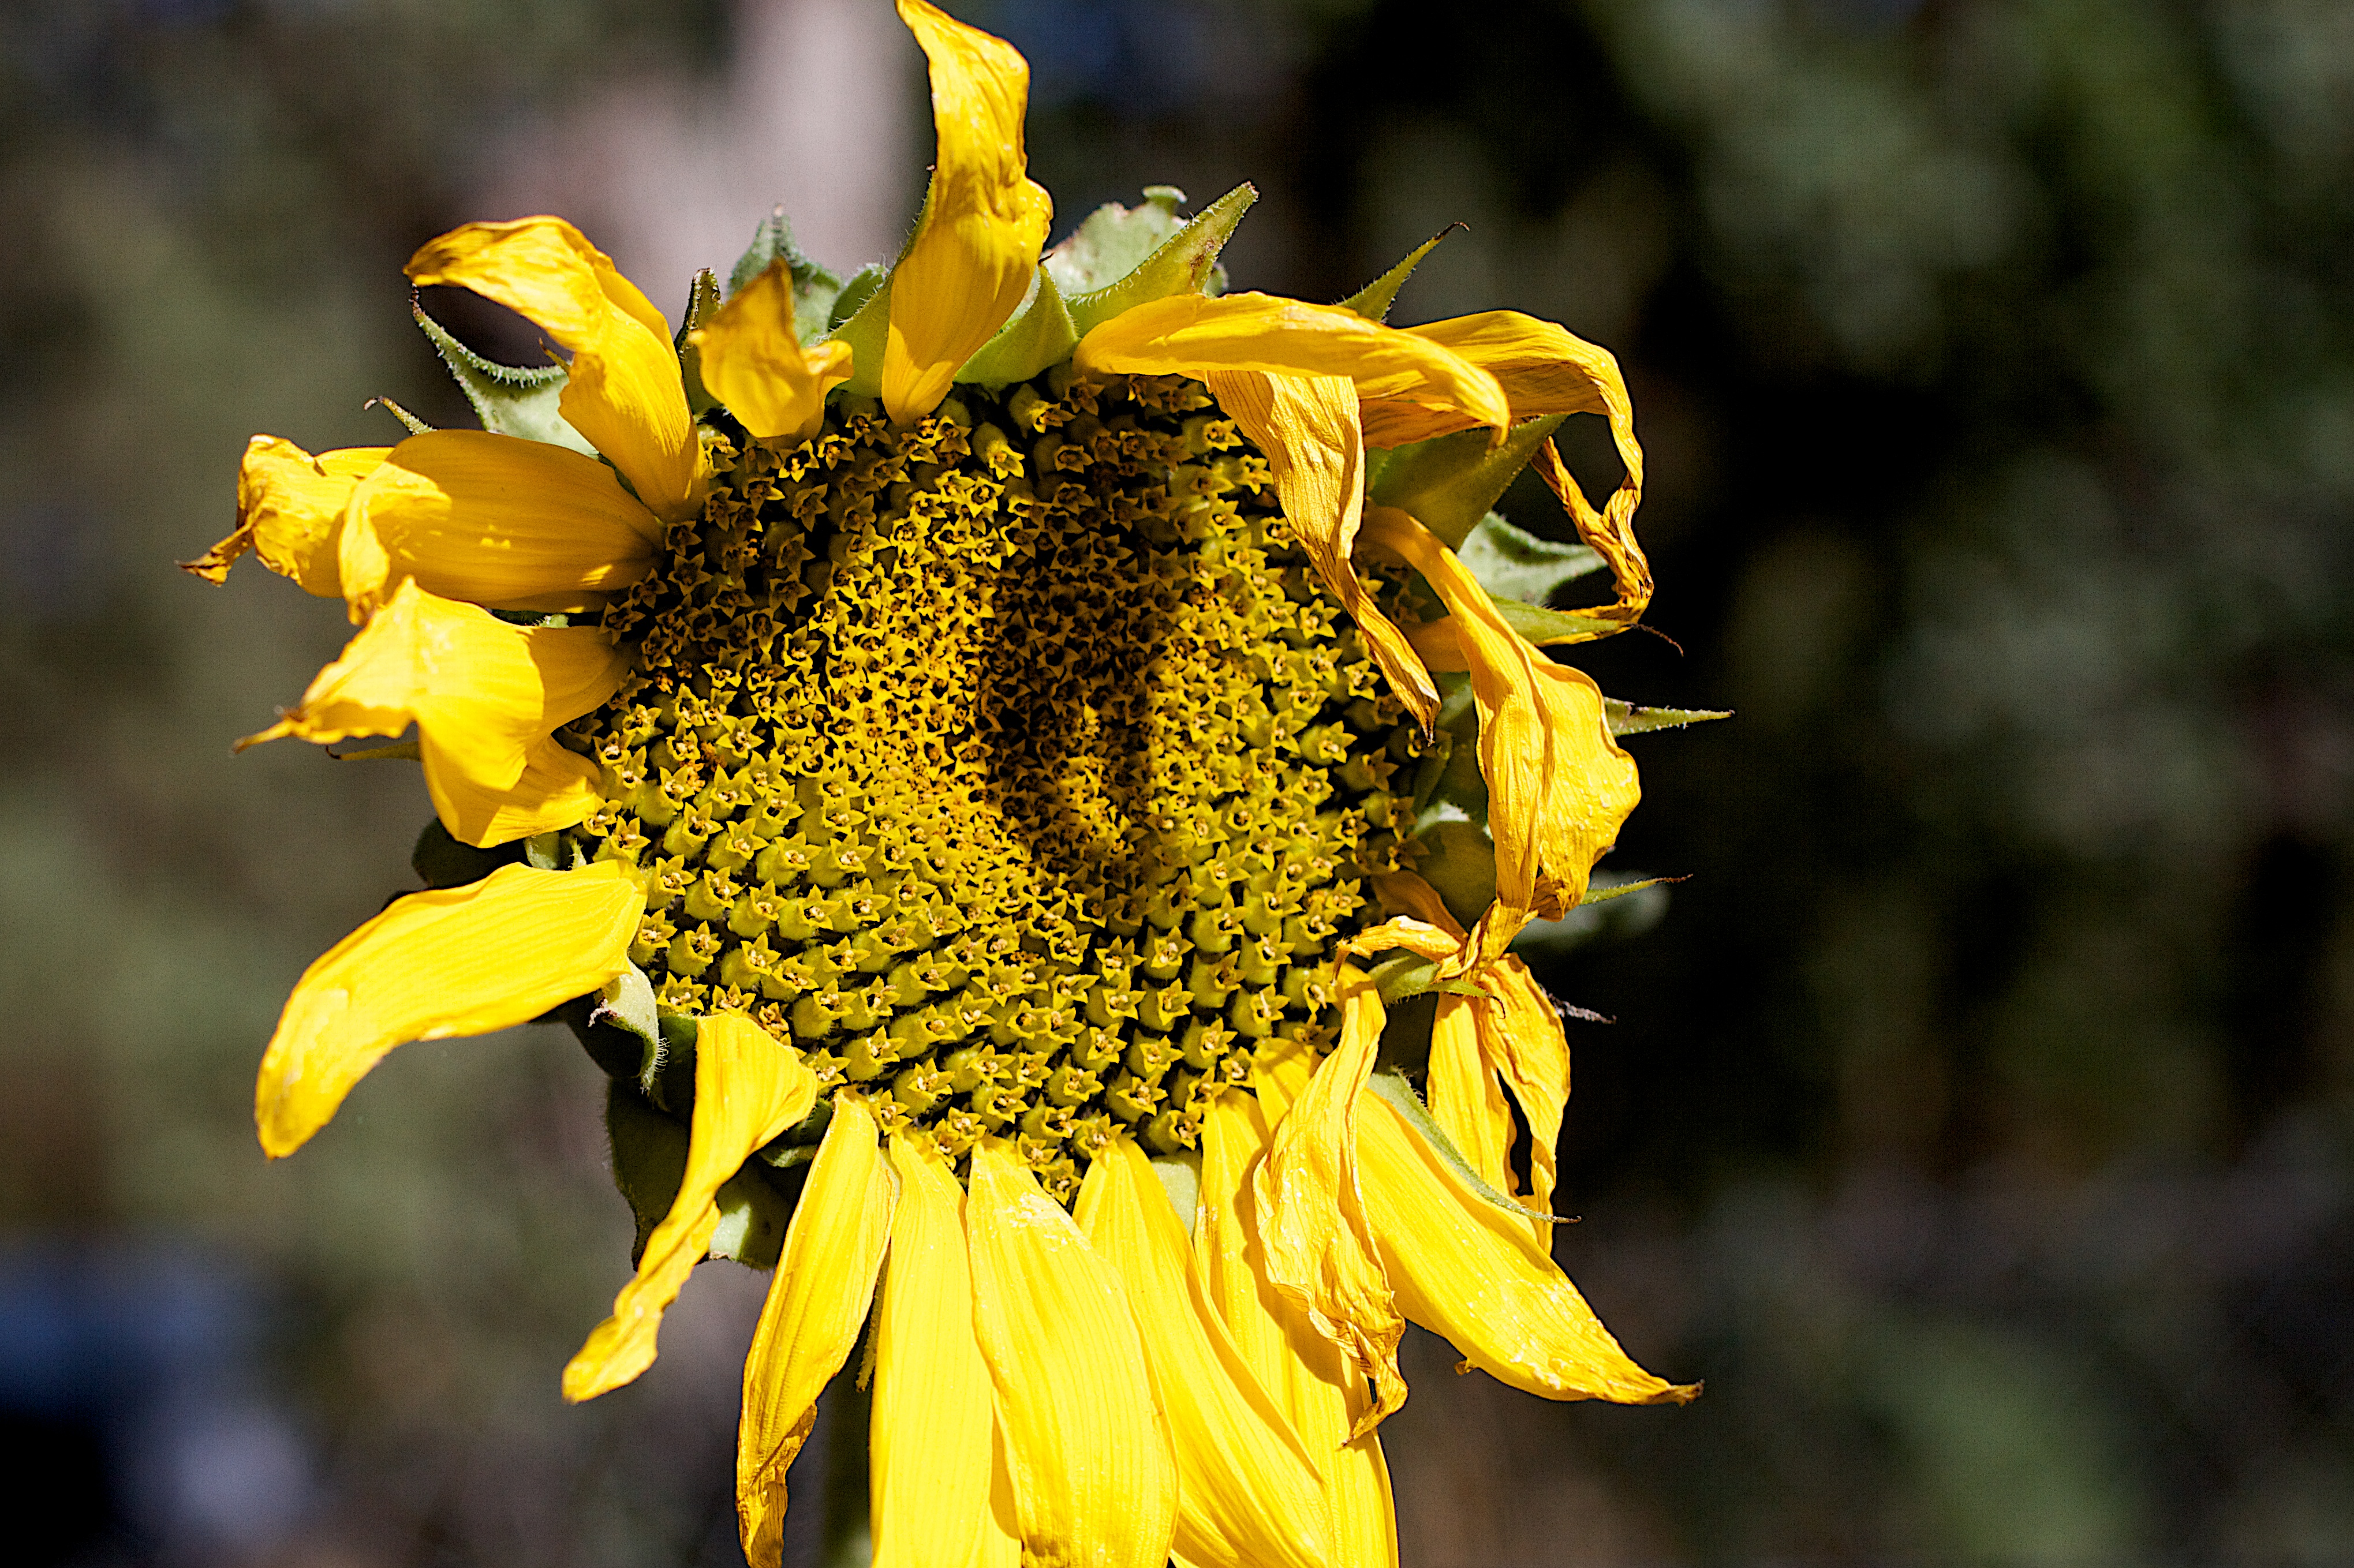
nature, plant, photography, flower, petal, autumn, botany, yellow, flora, sunflower, wildflower, close up, macro photography, flowering plant, daisy family, sunflower seed, plant stem, land plant